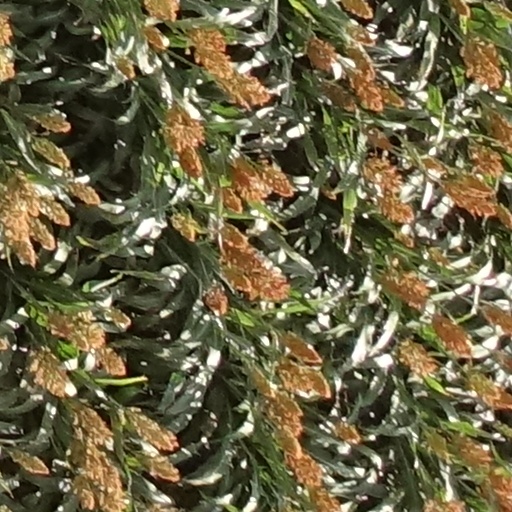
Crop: sorghum